Semi-automatic rifle

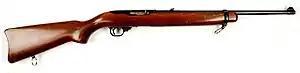
Ruger 10/22 - .22 Long Rifle

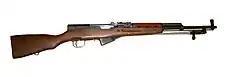
SKS Type 56 - 7.62×39mm

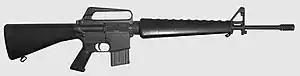
Colt AR-15 SP1 - .223 Remington

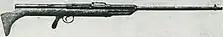
Drawing of the Mannlicher 1885 semi-automatic rifle by Ferdinand Mannlicher, one of the earliest semi-automatic rifle designs.

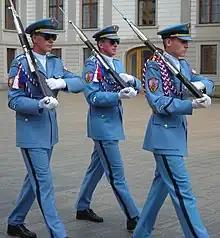
Prague Castle Guard carrying the Czechoslovak vz. 52 rifle

A semi-automatic rifle is a type of rifle that fires a single round each time the trigger is pulled while automatically loading the next cartridge. These rifles were developed Pre-World War II, and were used throughout World War II. Rifles are firearms designed to be fired while held with both hands and braced against the shooter's shoulder for stability. Externally similar shotguns can fire multiple pellets simultaneously through a smoothbore, while rifle barrels are rifled to spin-stabilize individual bullets. The actions of semi-automatic rifles use a portion of the fired cartridge's energy to eject the spent casing and load a new round into the chamber, readying the rifle to be fired again. This design differs from manually operated rifles such as bolt-action and lever-action rifles, which need to chamber a cartridge manually before firing again, and fully-automatic rifles, which continue firing as long as the trigger remains depressed.